Mining in Australia

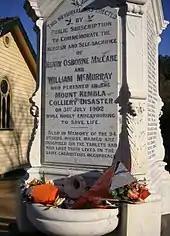
Memorial for the workers who lost their lives at Mount Kembla, in 1902

Australia is the world's third largest exporter of fossil fuel carbon dioxide-emissions potential. “Australia mines about 57 tonnes of CO2 potential per person each year, about 10 times the global average”.